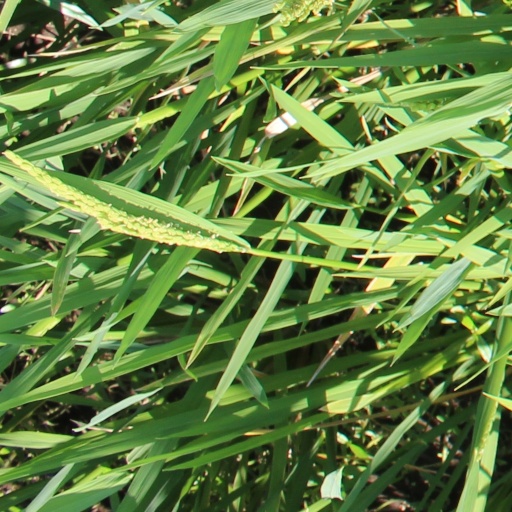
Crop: rice